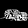
Label: Bag